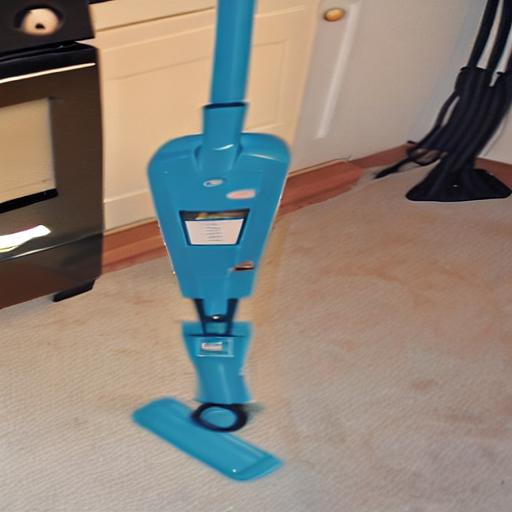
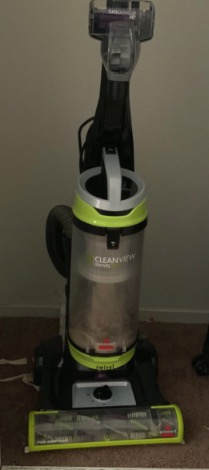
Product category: items_vacuum
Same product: no